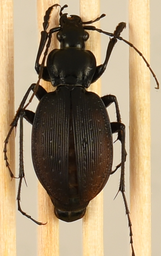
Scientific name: Carabus goryi
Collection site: Great Smoky Mountains National Park NEON (GRSM), plot GRSM_020